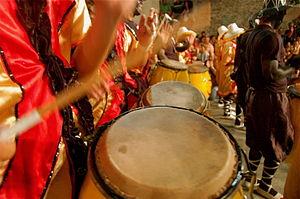
Le candombe est un genre musical développé dans la région de l'Uruguay. Certains musicologues prétendent qu'il trouve son origine dans les rythmes de l'Afrique bantoue.
Le Défilé des llamadas est une fête populaire qui a lieu tous les ans au mois de février, pendant le carnaval en Uruguay.